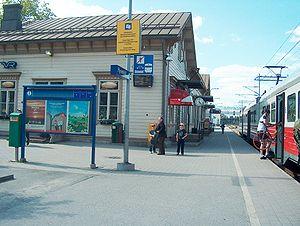
Carl Albert Edelfelt est un architecte suédois du Grand-duché de Finlande.
La gare de Hyvinkää est une gare ferroviaire située à Hyvinkää en Finlande.